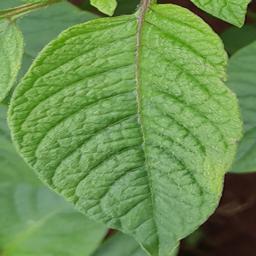
Etiqueta: Sana